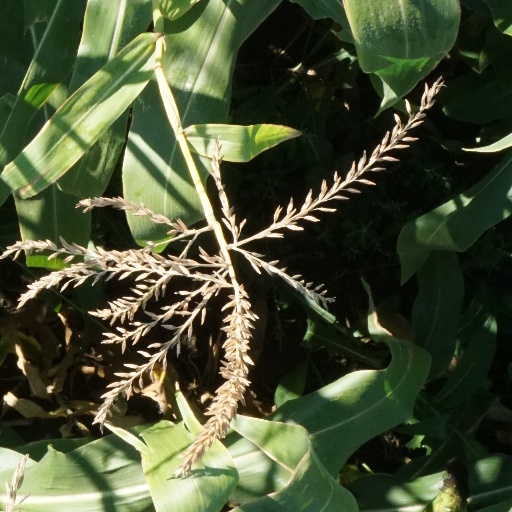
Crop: maize; corn